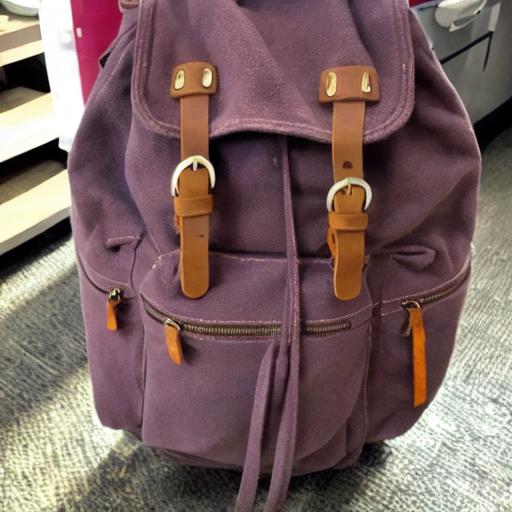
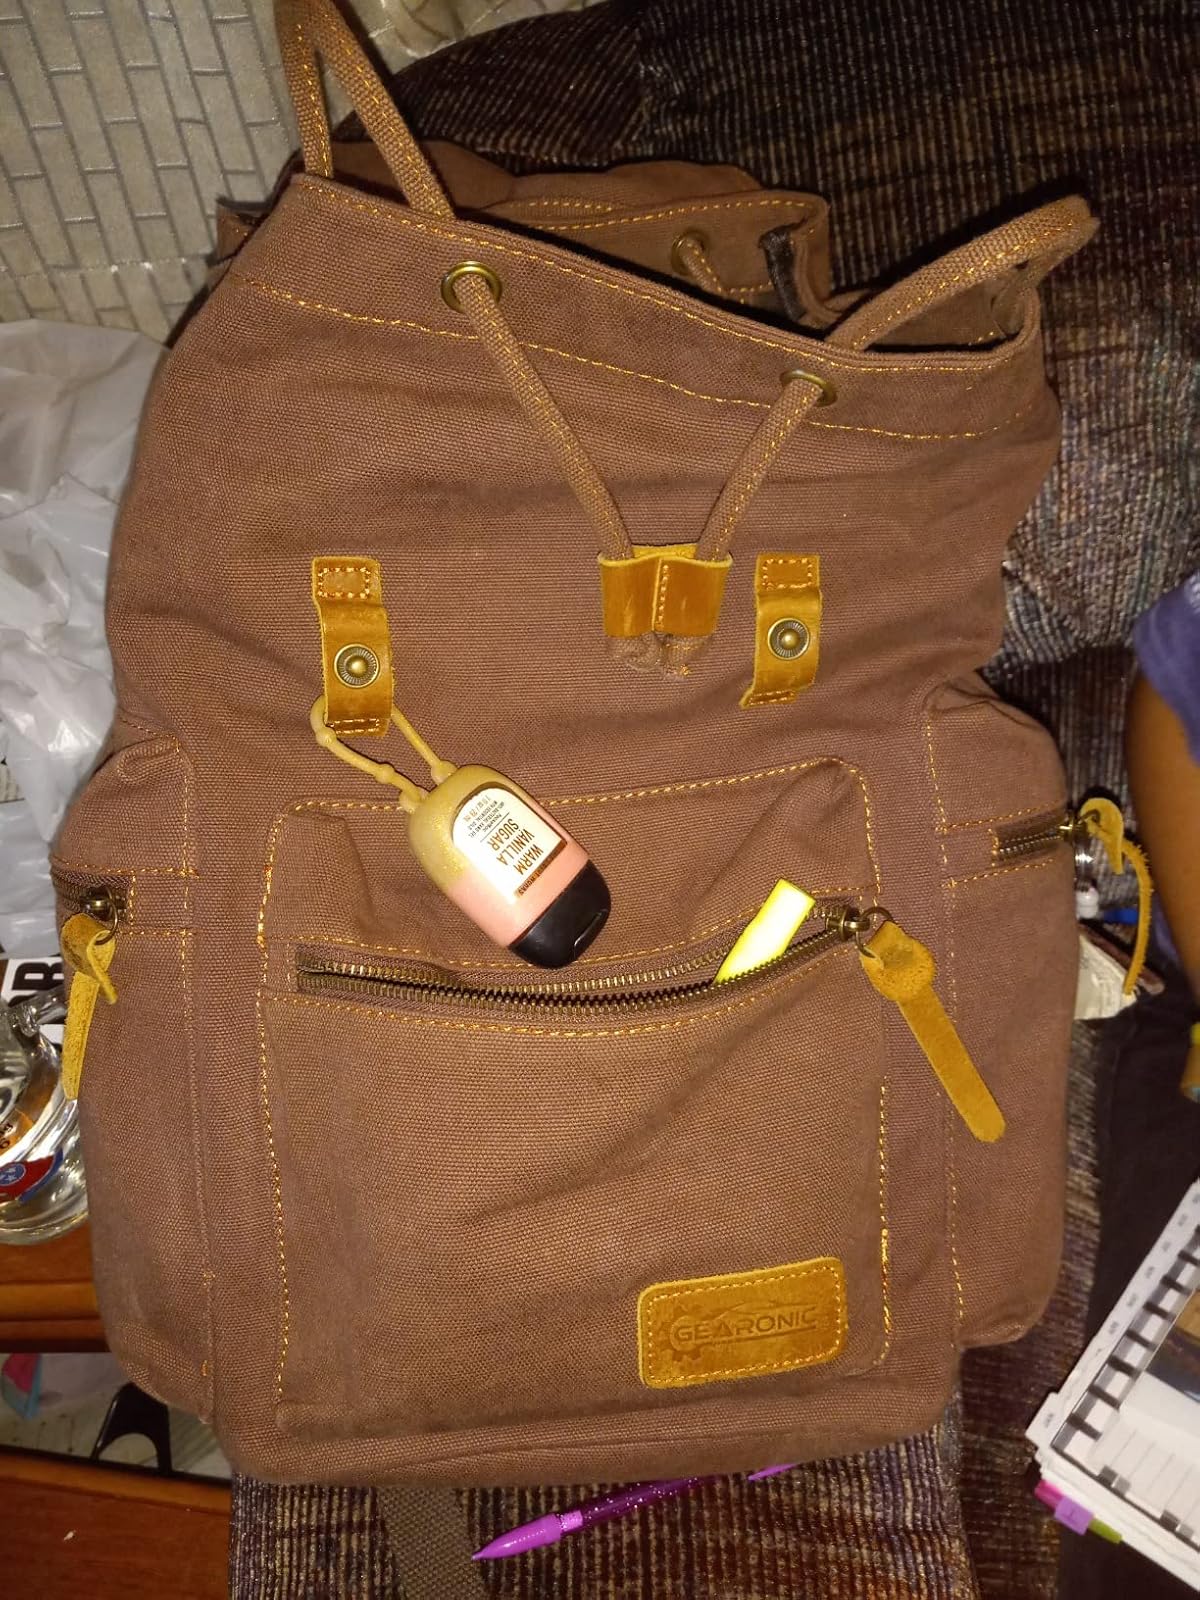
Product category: bag
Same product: no